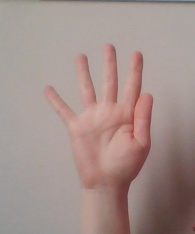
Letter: sheen